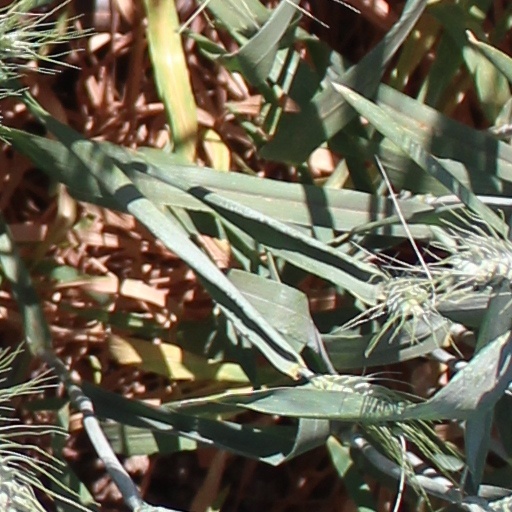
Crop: wheat